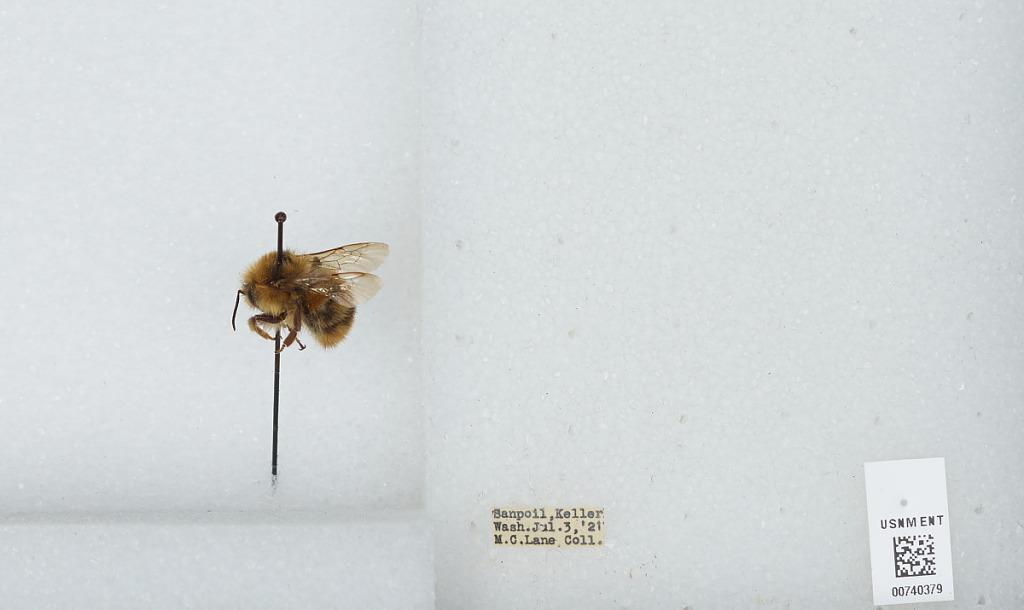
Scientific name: Bombus (Pyrobombus) bifarius Cresson
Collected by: M. Lane
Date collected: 1921-7-3
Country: United States
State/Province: Washington
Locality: Sanpoil, Keller
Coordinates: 48.08, -118.683